Kevvu Keka

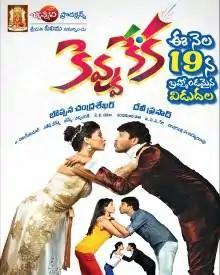
Movie Poster

Kevvu Keka is a 2013 Telugu-language comedy film written and directed by Devi Prasad, produced by Boppana Chandrasekhar under Jahnavi Productions banner and starring Allari Naresh and Sharmiela Mandre in the lead roles. Cinematography is handled by Adusumilli Vijay Kumar and editing will be done by Hari Nandamuri. Soundtrack for the film will be composed by Bheems Ceciroleo and Chinni Charan. The film was released on 19 July 2013. In 2017, it was dubbed into Hindi as "Daring Chalbaaz" by WAM India Movies.